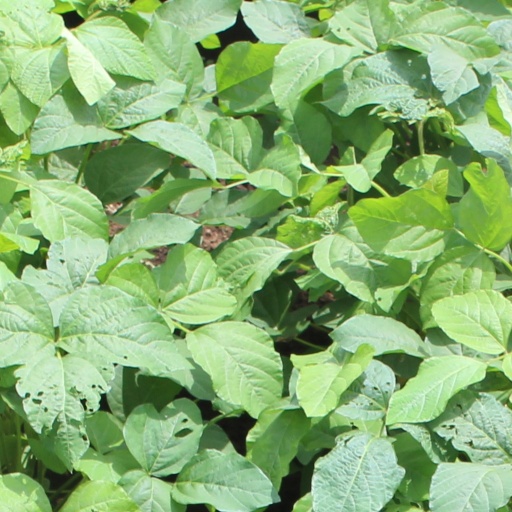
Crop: soybean